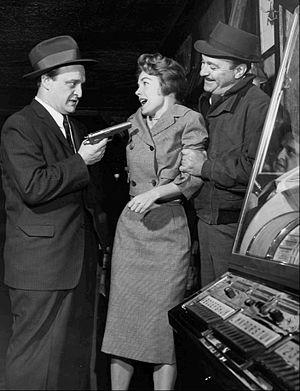
Val Avery est un acteur américain d'ascendance arménienne, né Sebouh Der Abrahamian le 14 juillet 1924 à Philadelphie, mort le 12 décembre 2009 à New York — Quartier de Greenwich Village.